Aigues-Mortes

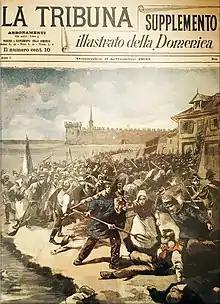
Massacre of Italian saltworkers at Aigues-Mortes

The Massacre of the Italians at Aigues-Mortes was a series of events on 16 and 17 August 1893 which resulted in the deaths of immigrant Italian workers of the "Compagnie des Salins du Midi", at the hands of French villagers and labourers. Estimates range from the official number of eight deaths up to 150, according to the Italian press of the time. The case was also one of the greatest legal scandals of the time, since no convictions were ever made.